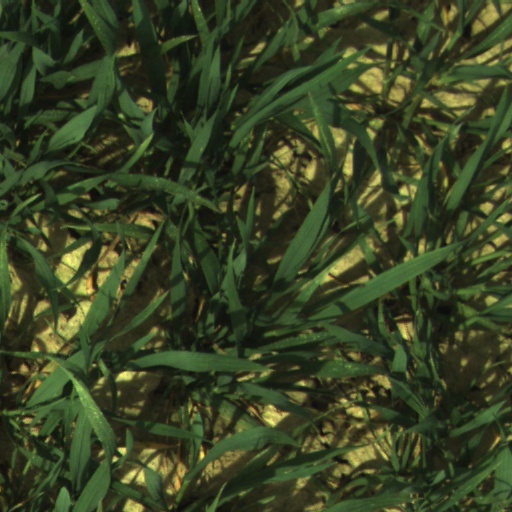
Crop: wheat